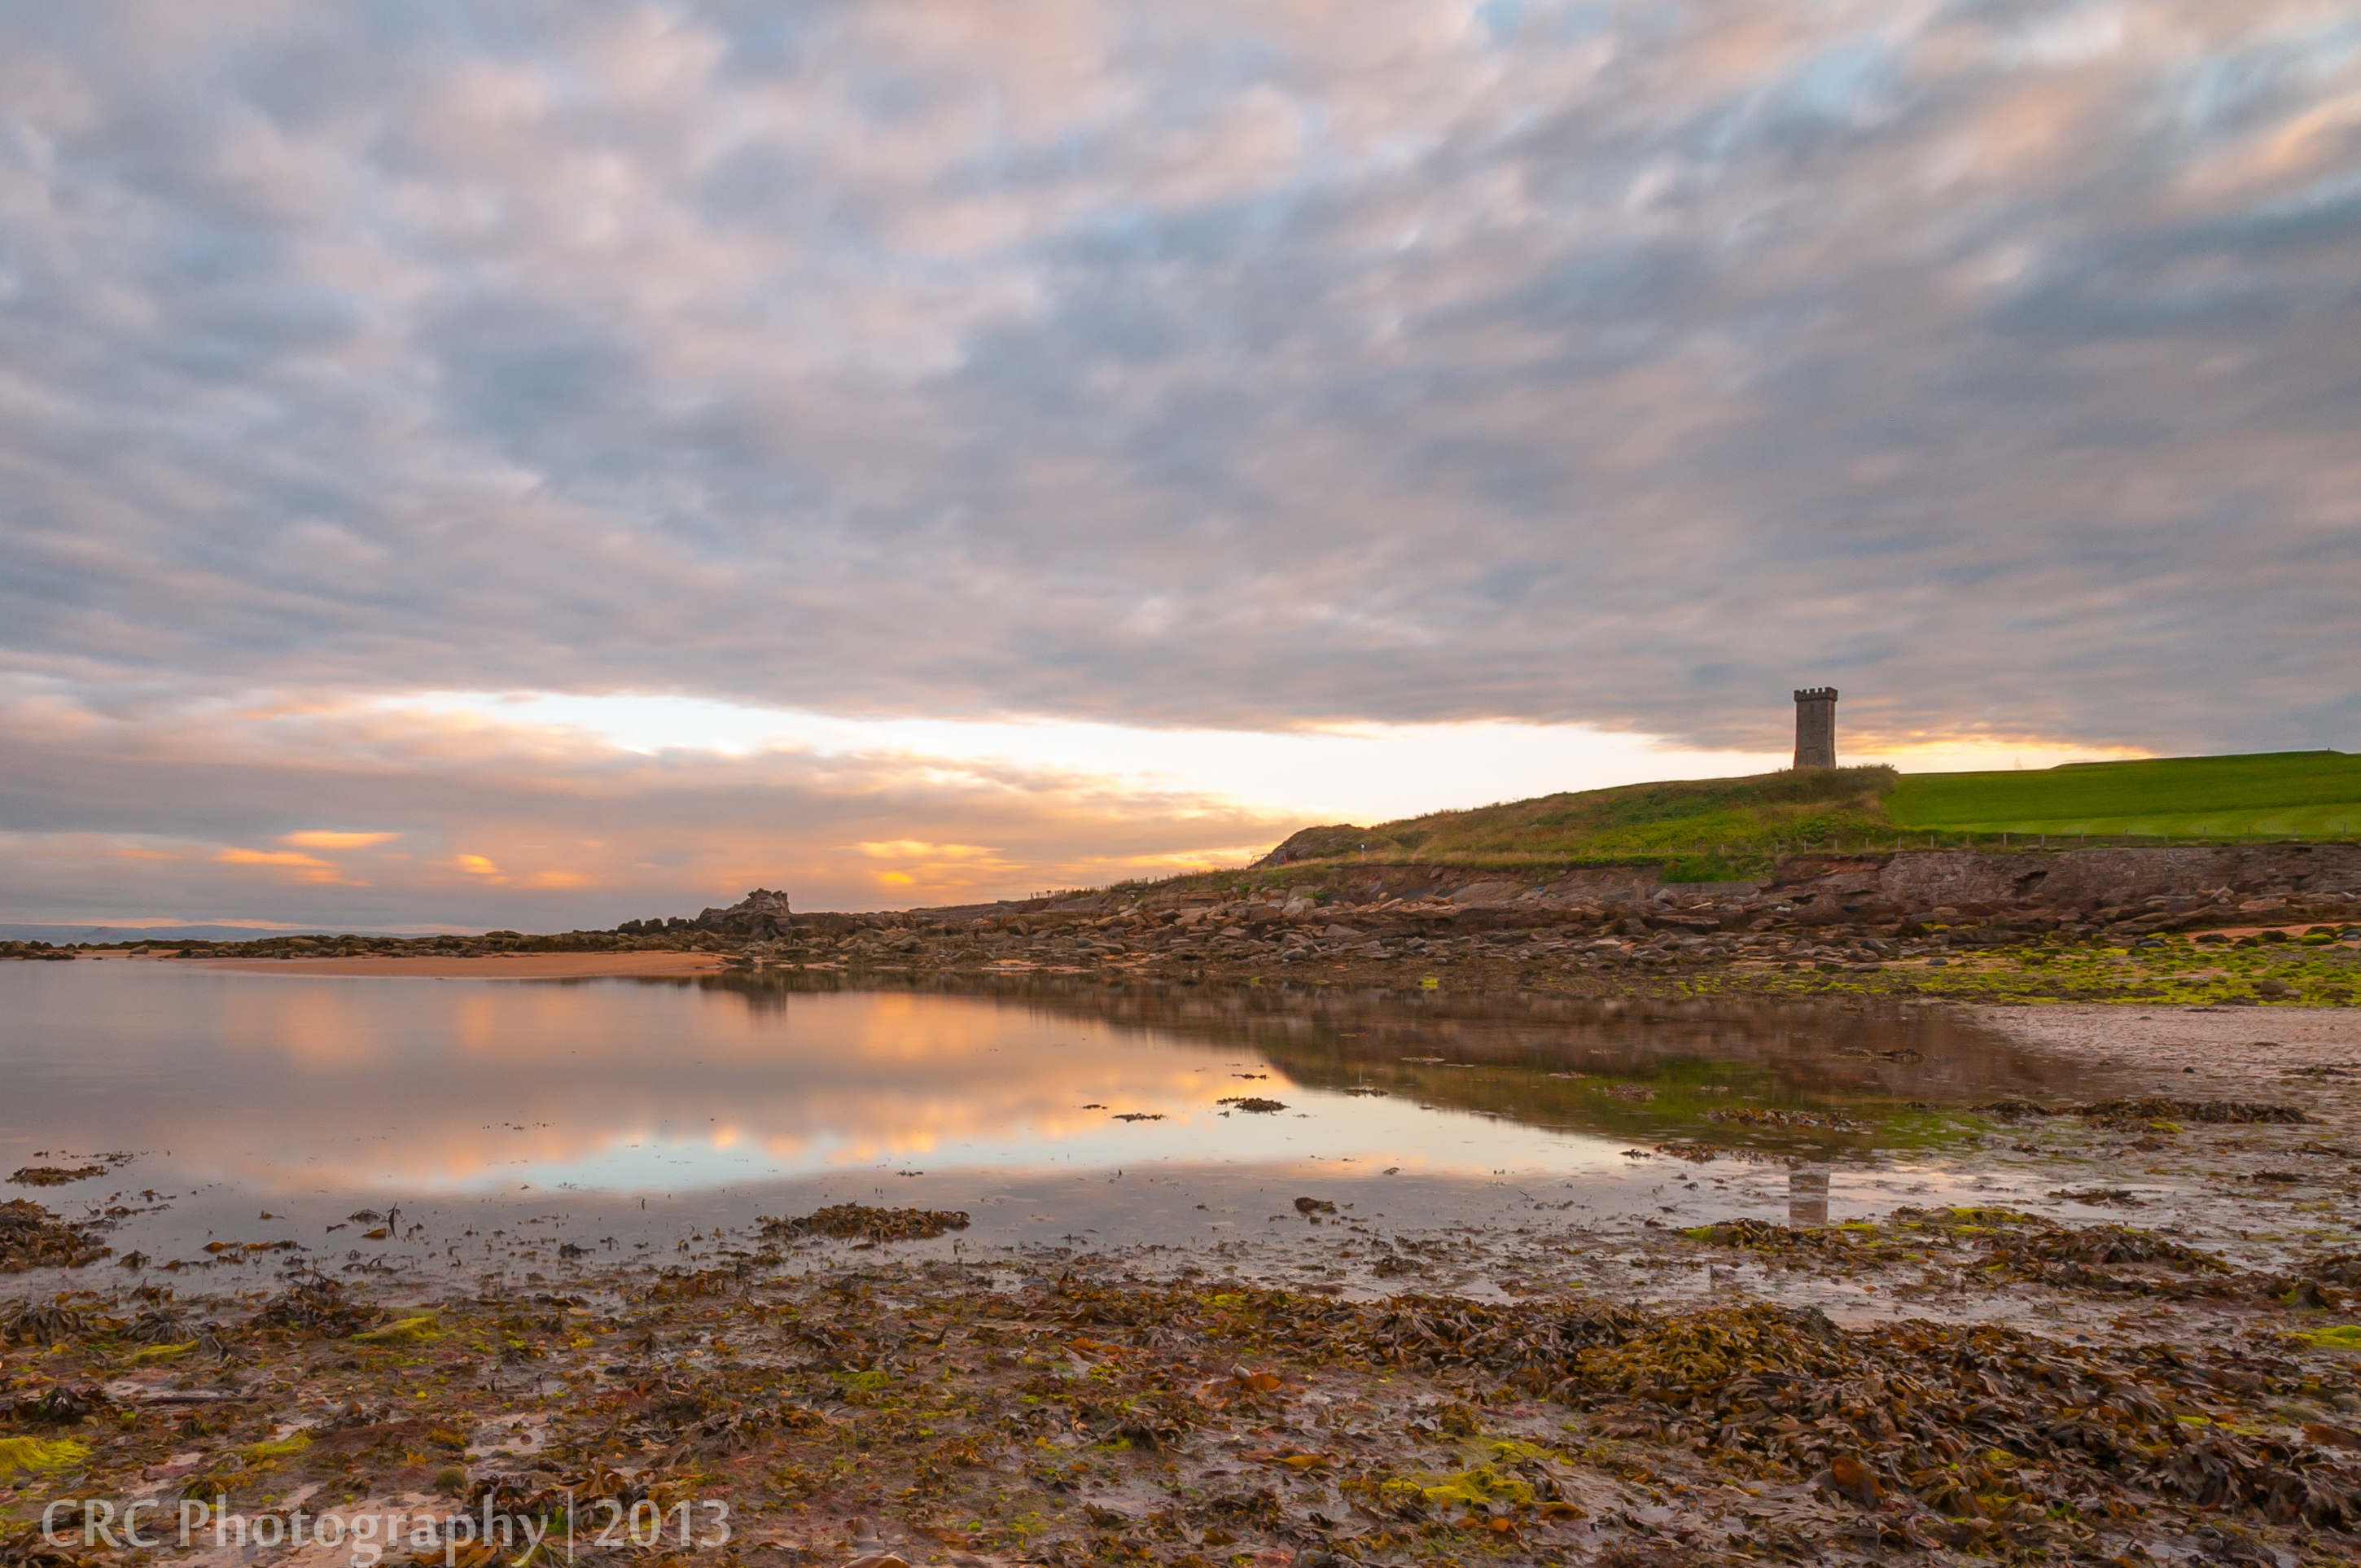
beach, landscape, sea, coast, rock, ocean, horizon, marsh, mountain, cloud, sky, sunrise, sunset, morning, hill, shore, lake, dawn, river, seaside, dusk, evening, reflection, tower, bay, reservoir, highland, body of water, uk, wetland, longexposure, scotland, loch, fife, 10stop, nikond90, rural area, atmospheric phenomenon